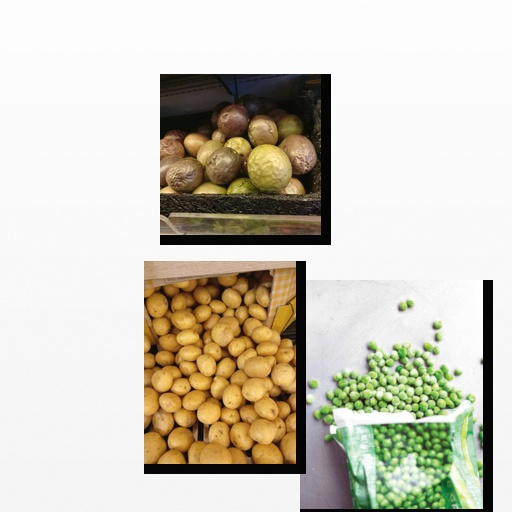
Food items: potato, passion_fruit, peas